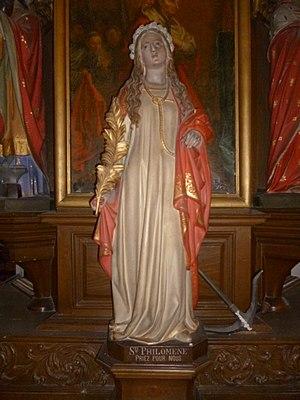
Statuette de Sainte Philomène dans l'église Sainte-Marie-Madeleine à Maignelay-Montigny (60).
Philomène est le nom d'une sainte, vierge et martyre de l'Église catholique, qui a fait l'objet d'un culte de 1805 à 1961, culte qui provient des restes trouvés en 1802 dans la catacombe de Priscille, à Rome. Une inscription « Filumena » fut prise pour le nom de la personne enterrée là.
L'église Sainte-Marie-Madeleine est une église catholique située à Maignelay-Montigny, en France. Elle est affiliée à la paroisse Saint-Martin du Plateau Picard.